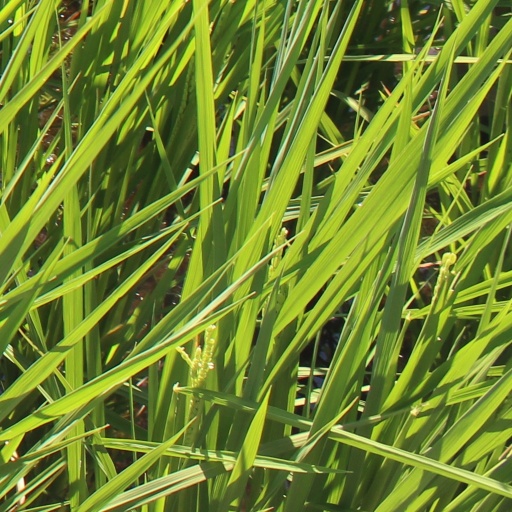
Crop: rice